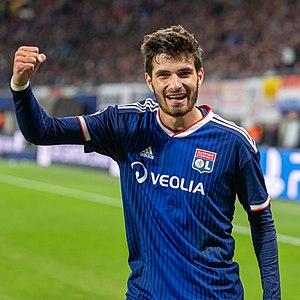
Martin Terrier, né le 4 mars 1997 à Armentières, est un footballeur français qui évolue actuellement au poste d'attaquant au Stade rennais FC.